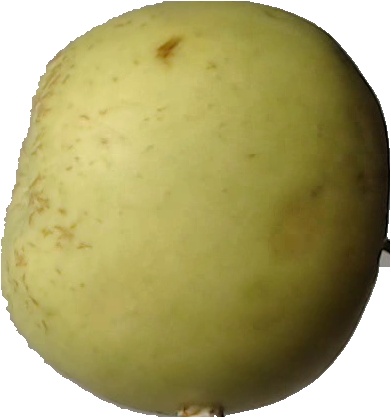
Label: apple_golden_3